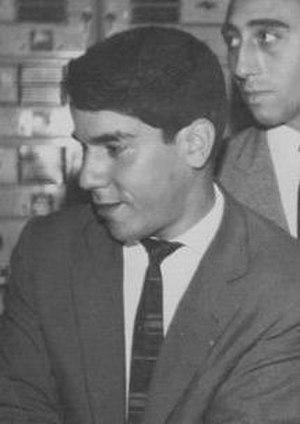
Slim Mahfoudh, né le 19 janvier 1942 à Tunis et mort le 30 juillet 2017, est un acteur tunisien.